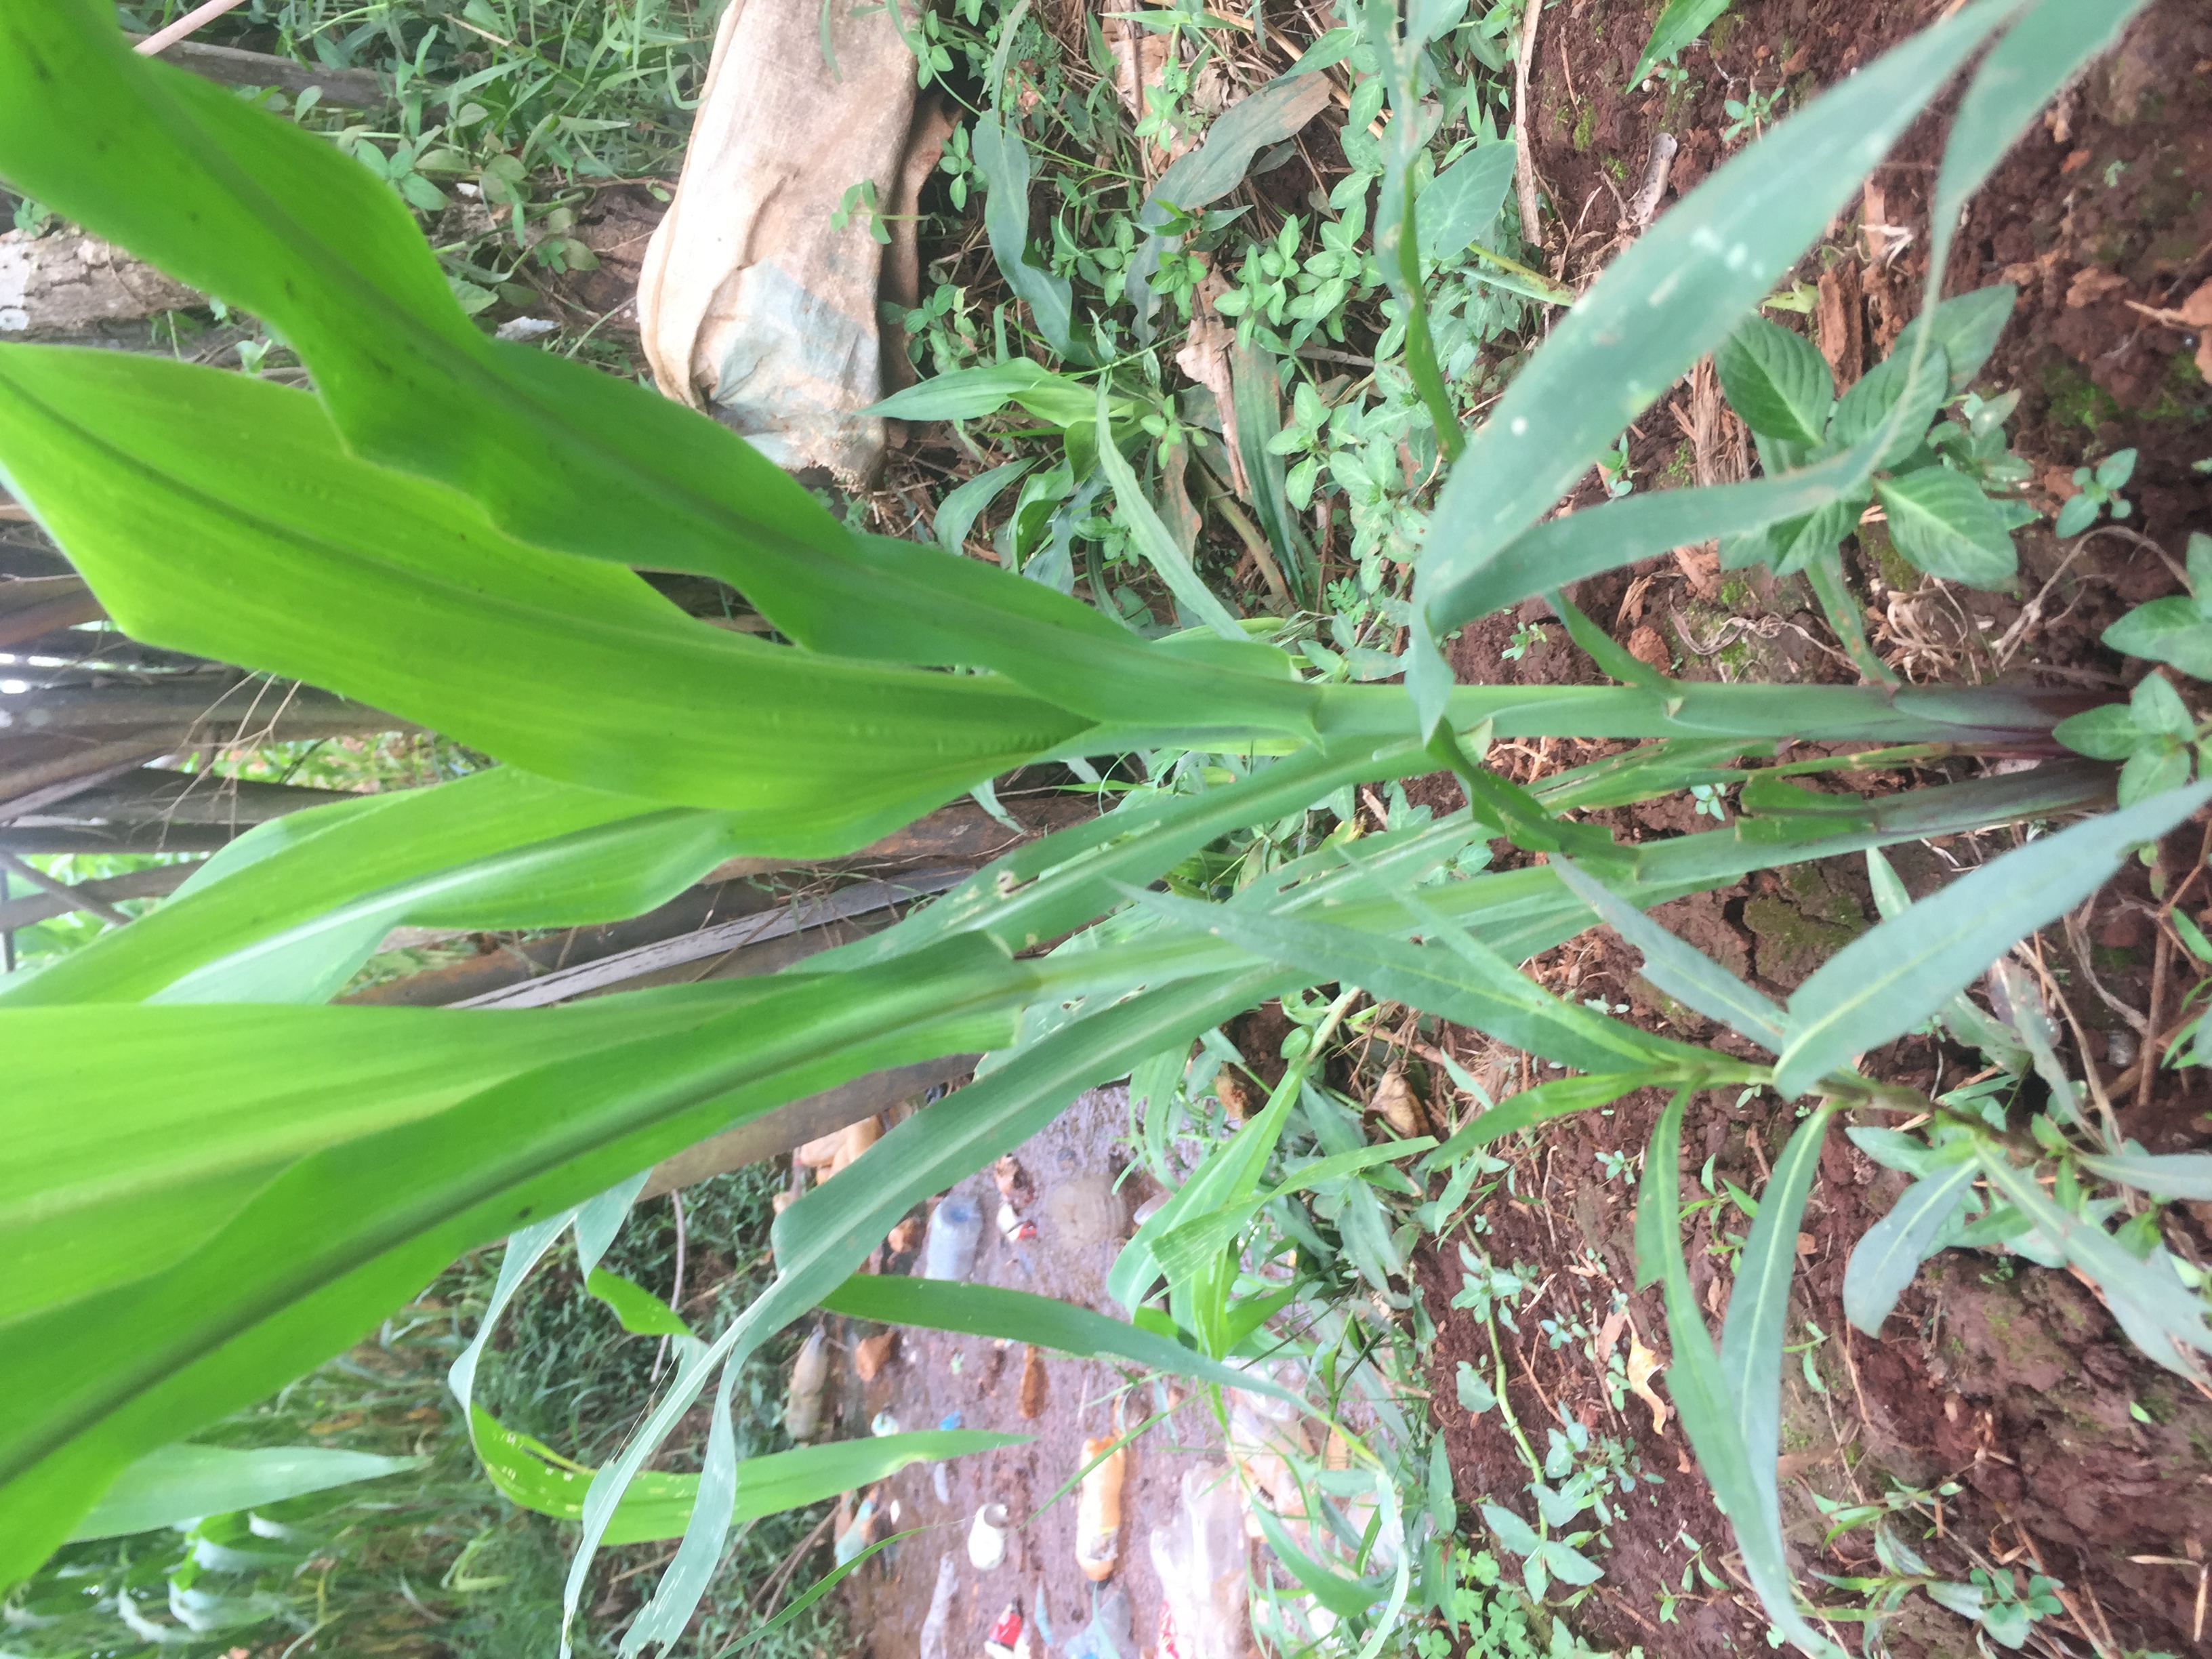
Label: helminthosporium_leaf_blight